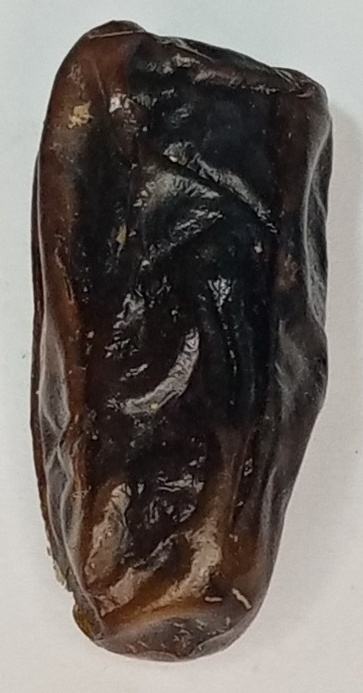
Variety: gajar
Size: large
Grade: grade-1